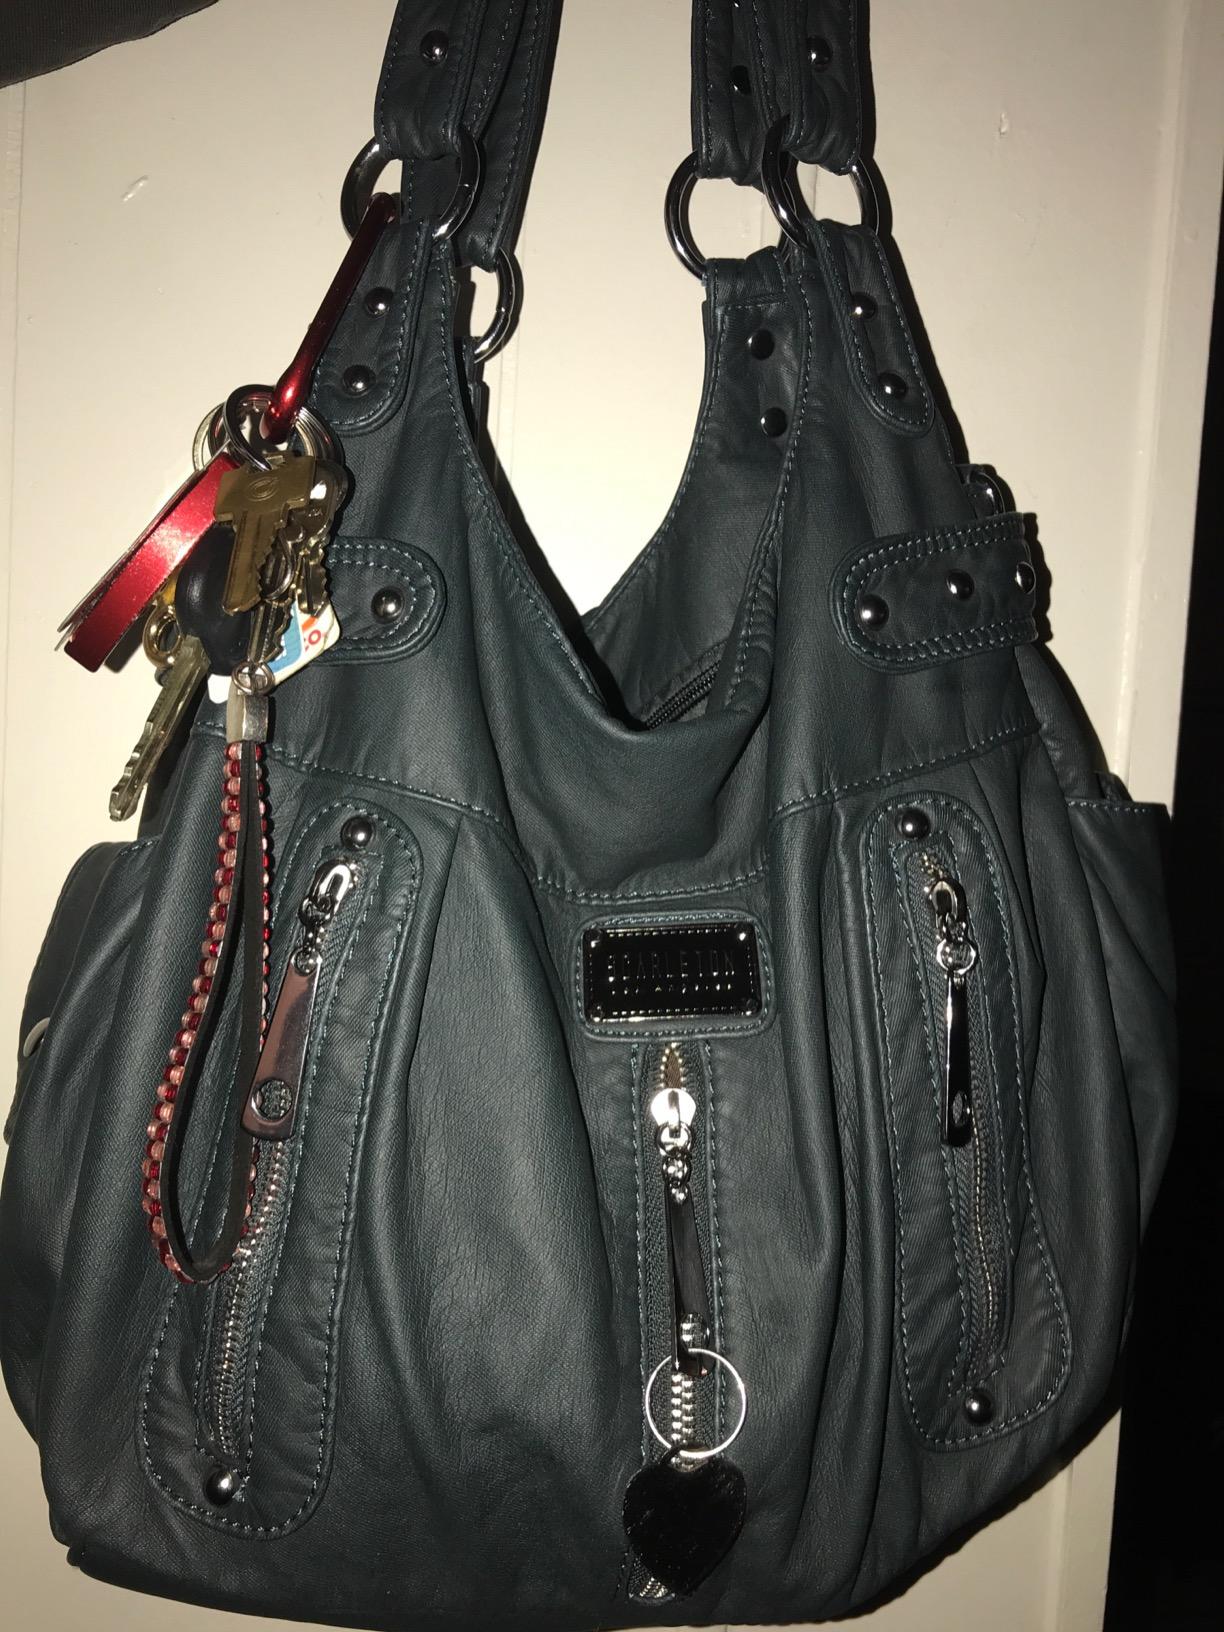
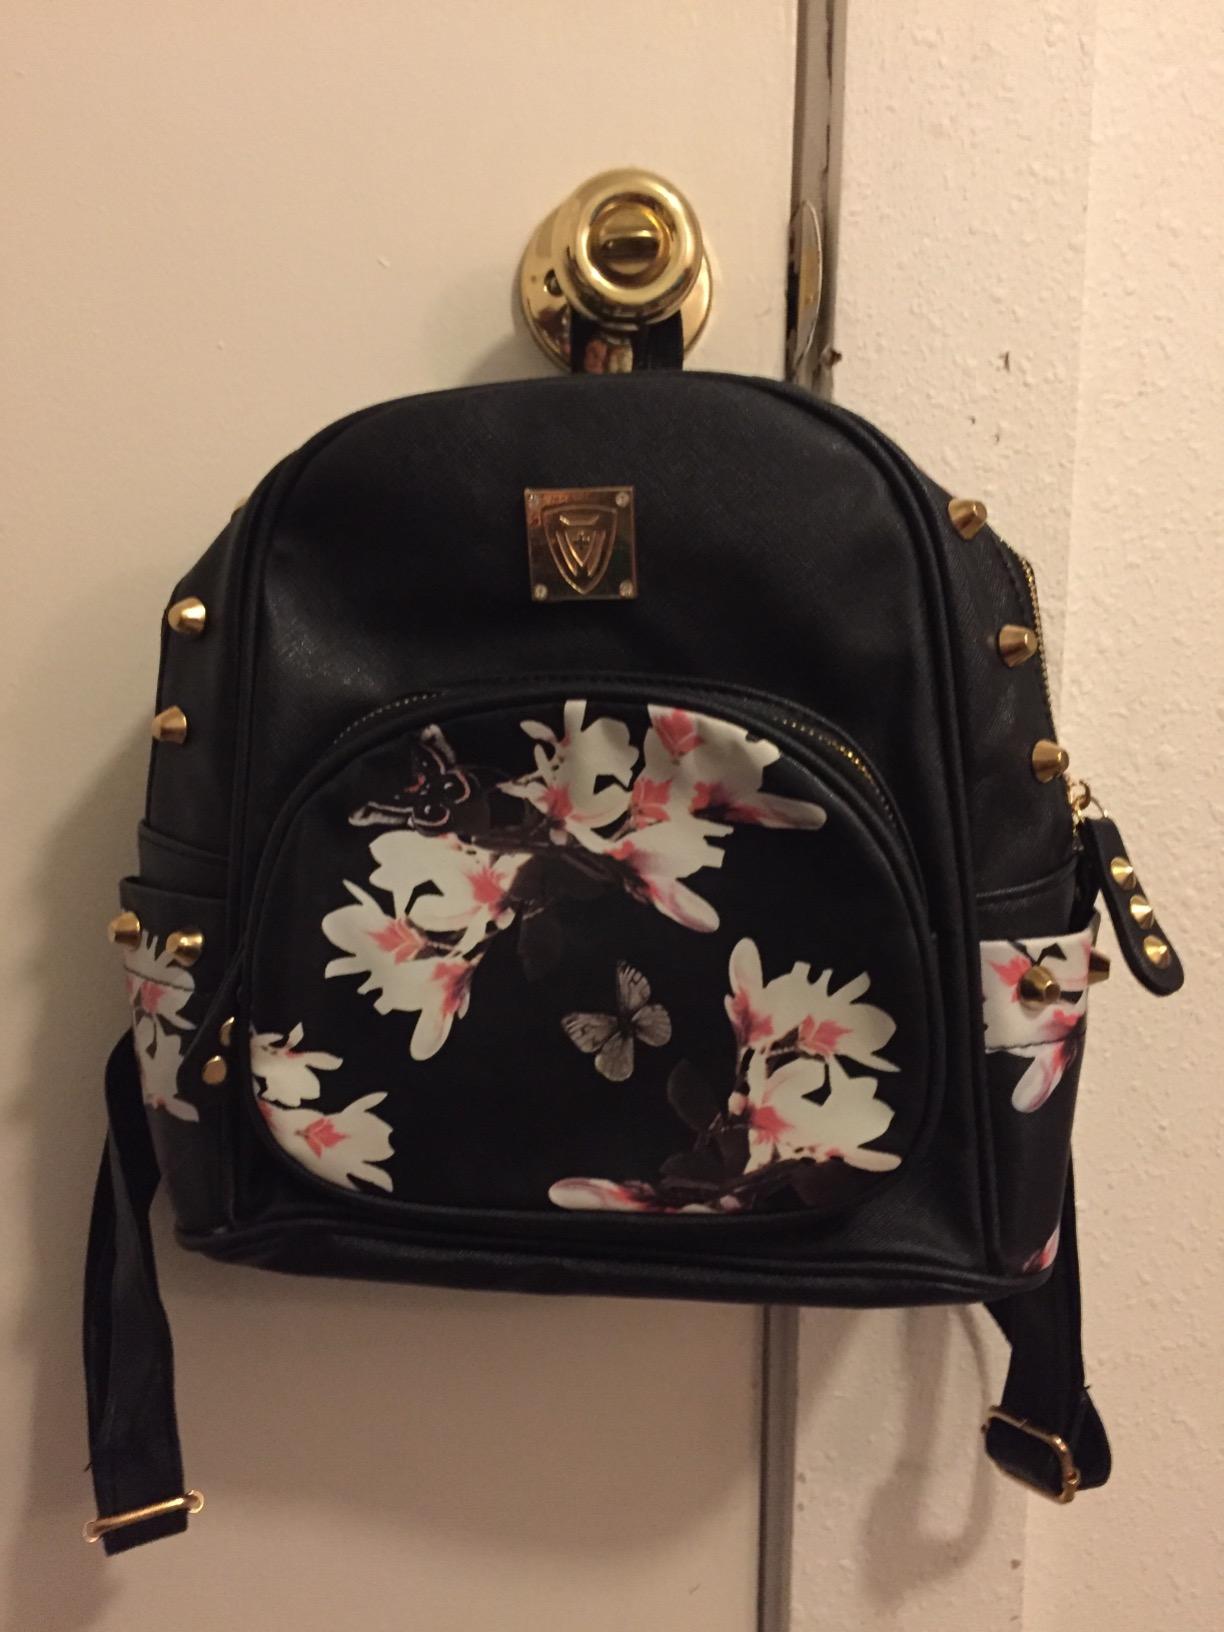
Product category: accessories_handbag
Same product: no